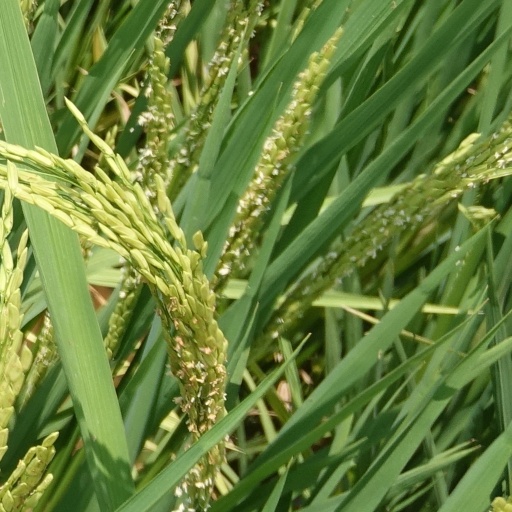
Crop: rice